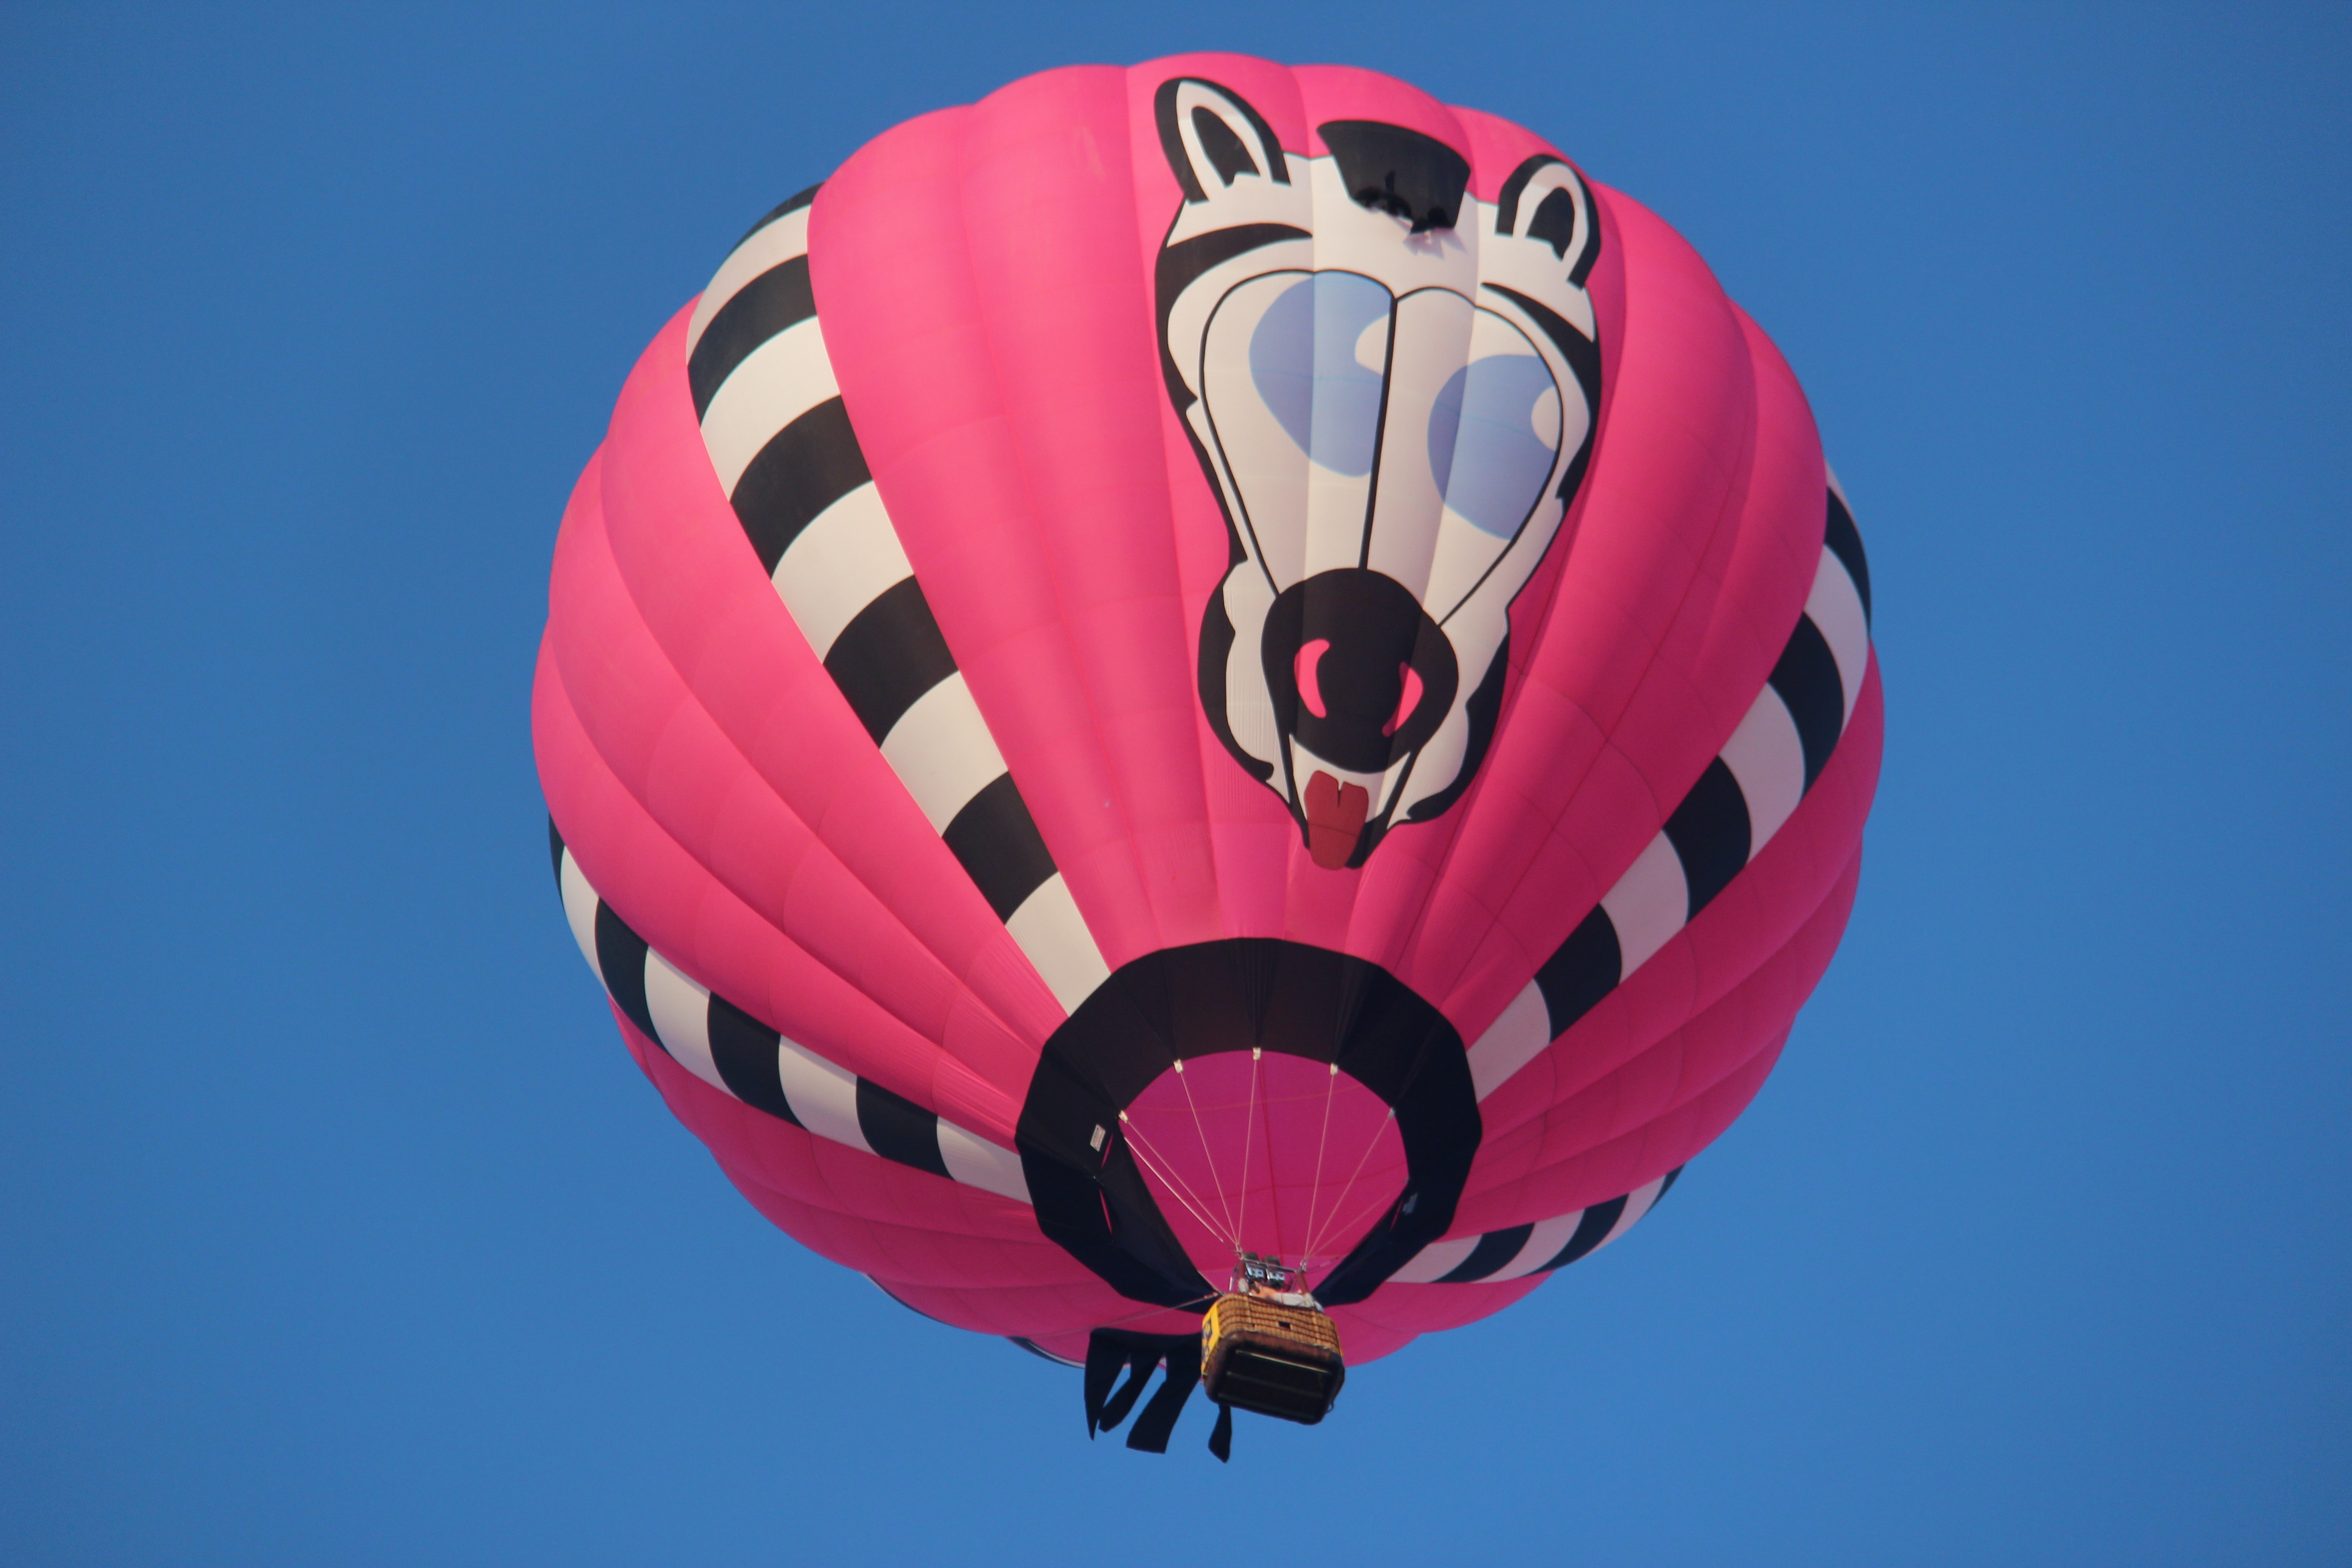
balloon, hot air balloon, aircraft, vehicle, color, floating, toy, zebra, illustration, ballooning, hot air ballooning, atmosphere of earth, executive car